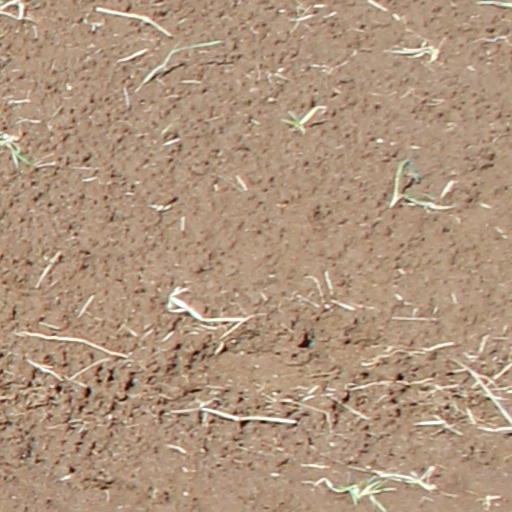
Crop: wheat